Mr. Black: Green Star

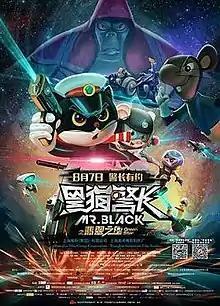
Theatrical release poster

Mr. Black: Green Star is a 2015 Chinese animated science fiction action comedy film directed by Shengjun Yu, Xuegang Shi, Song Qing and Yi Shi. It is based on the Chinese "Black Cat Detective" animated series, and was released on 7 August 2015.